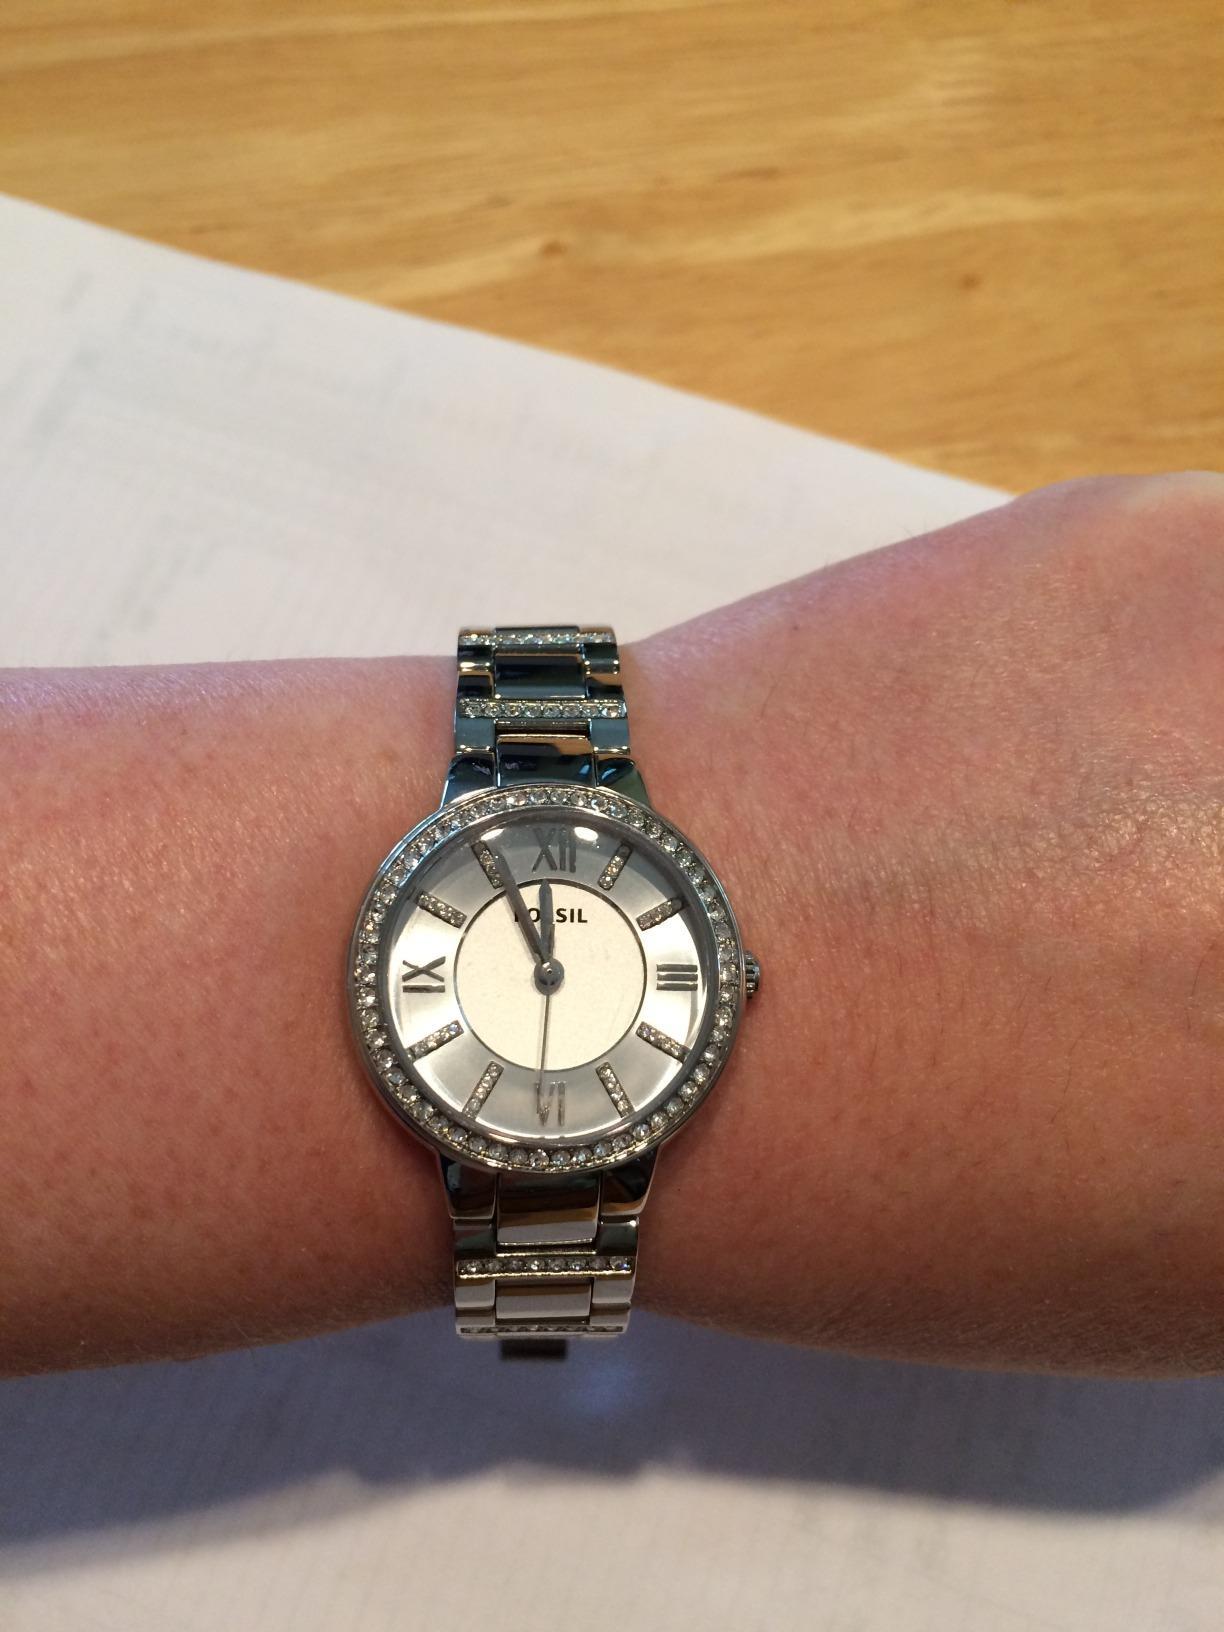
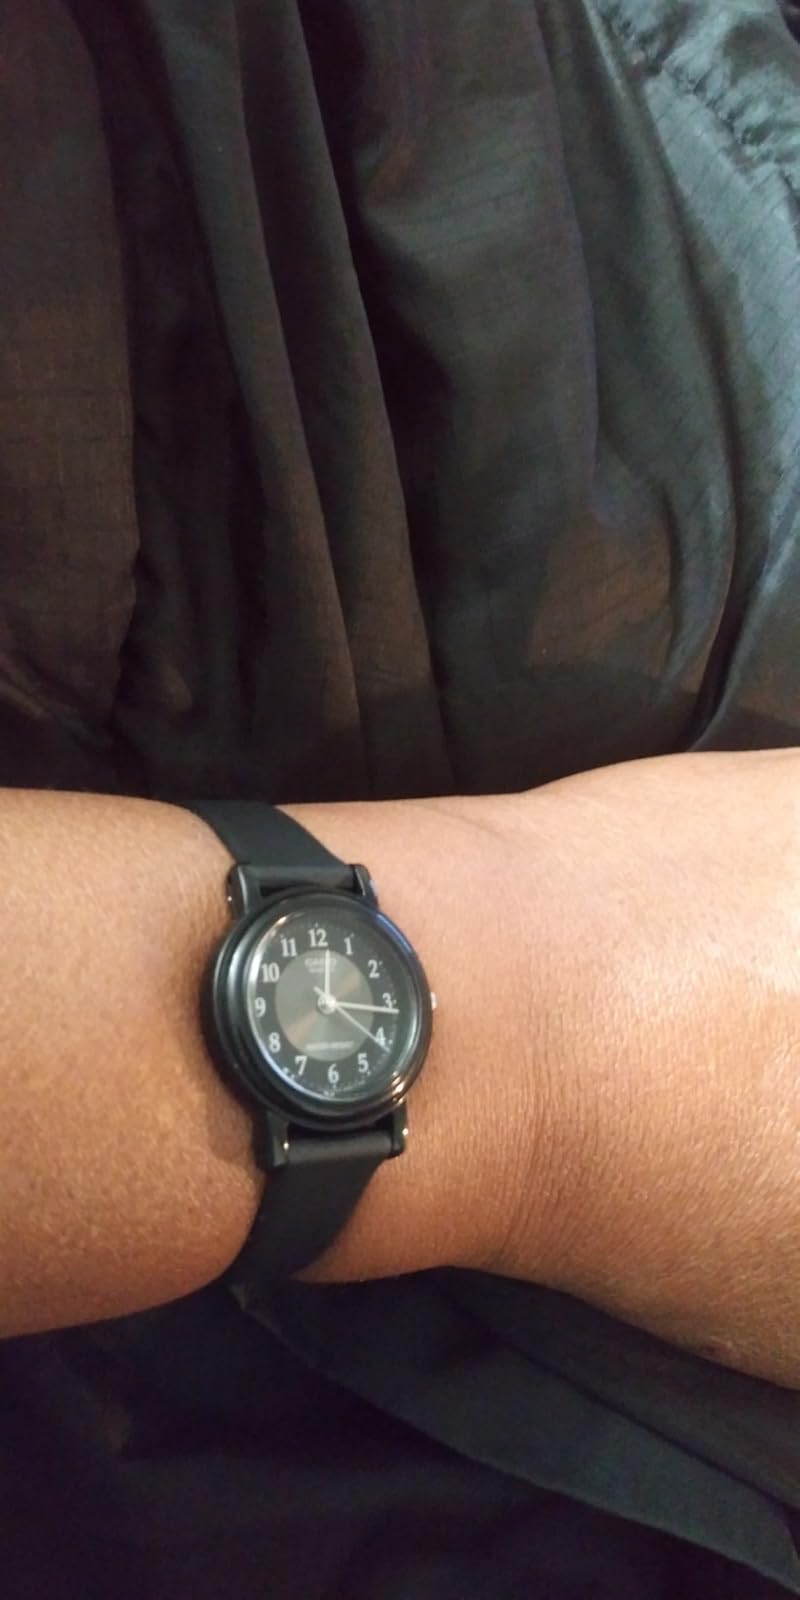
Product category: accessories_watch
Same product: no